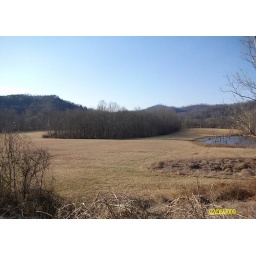
field below house